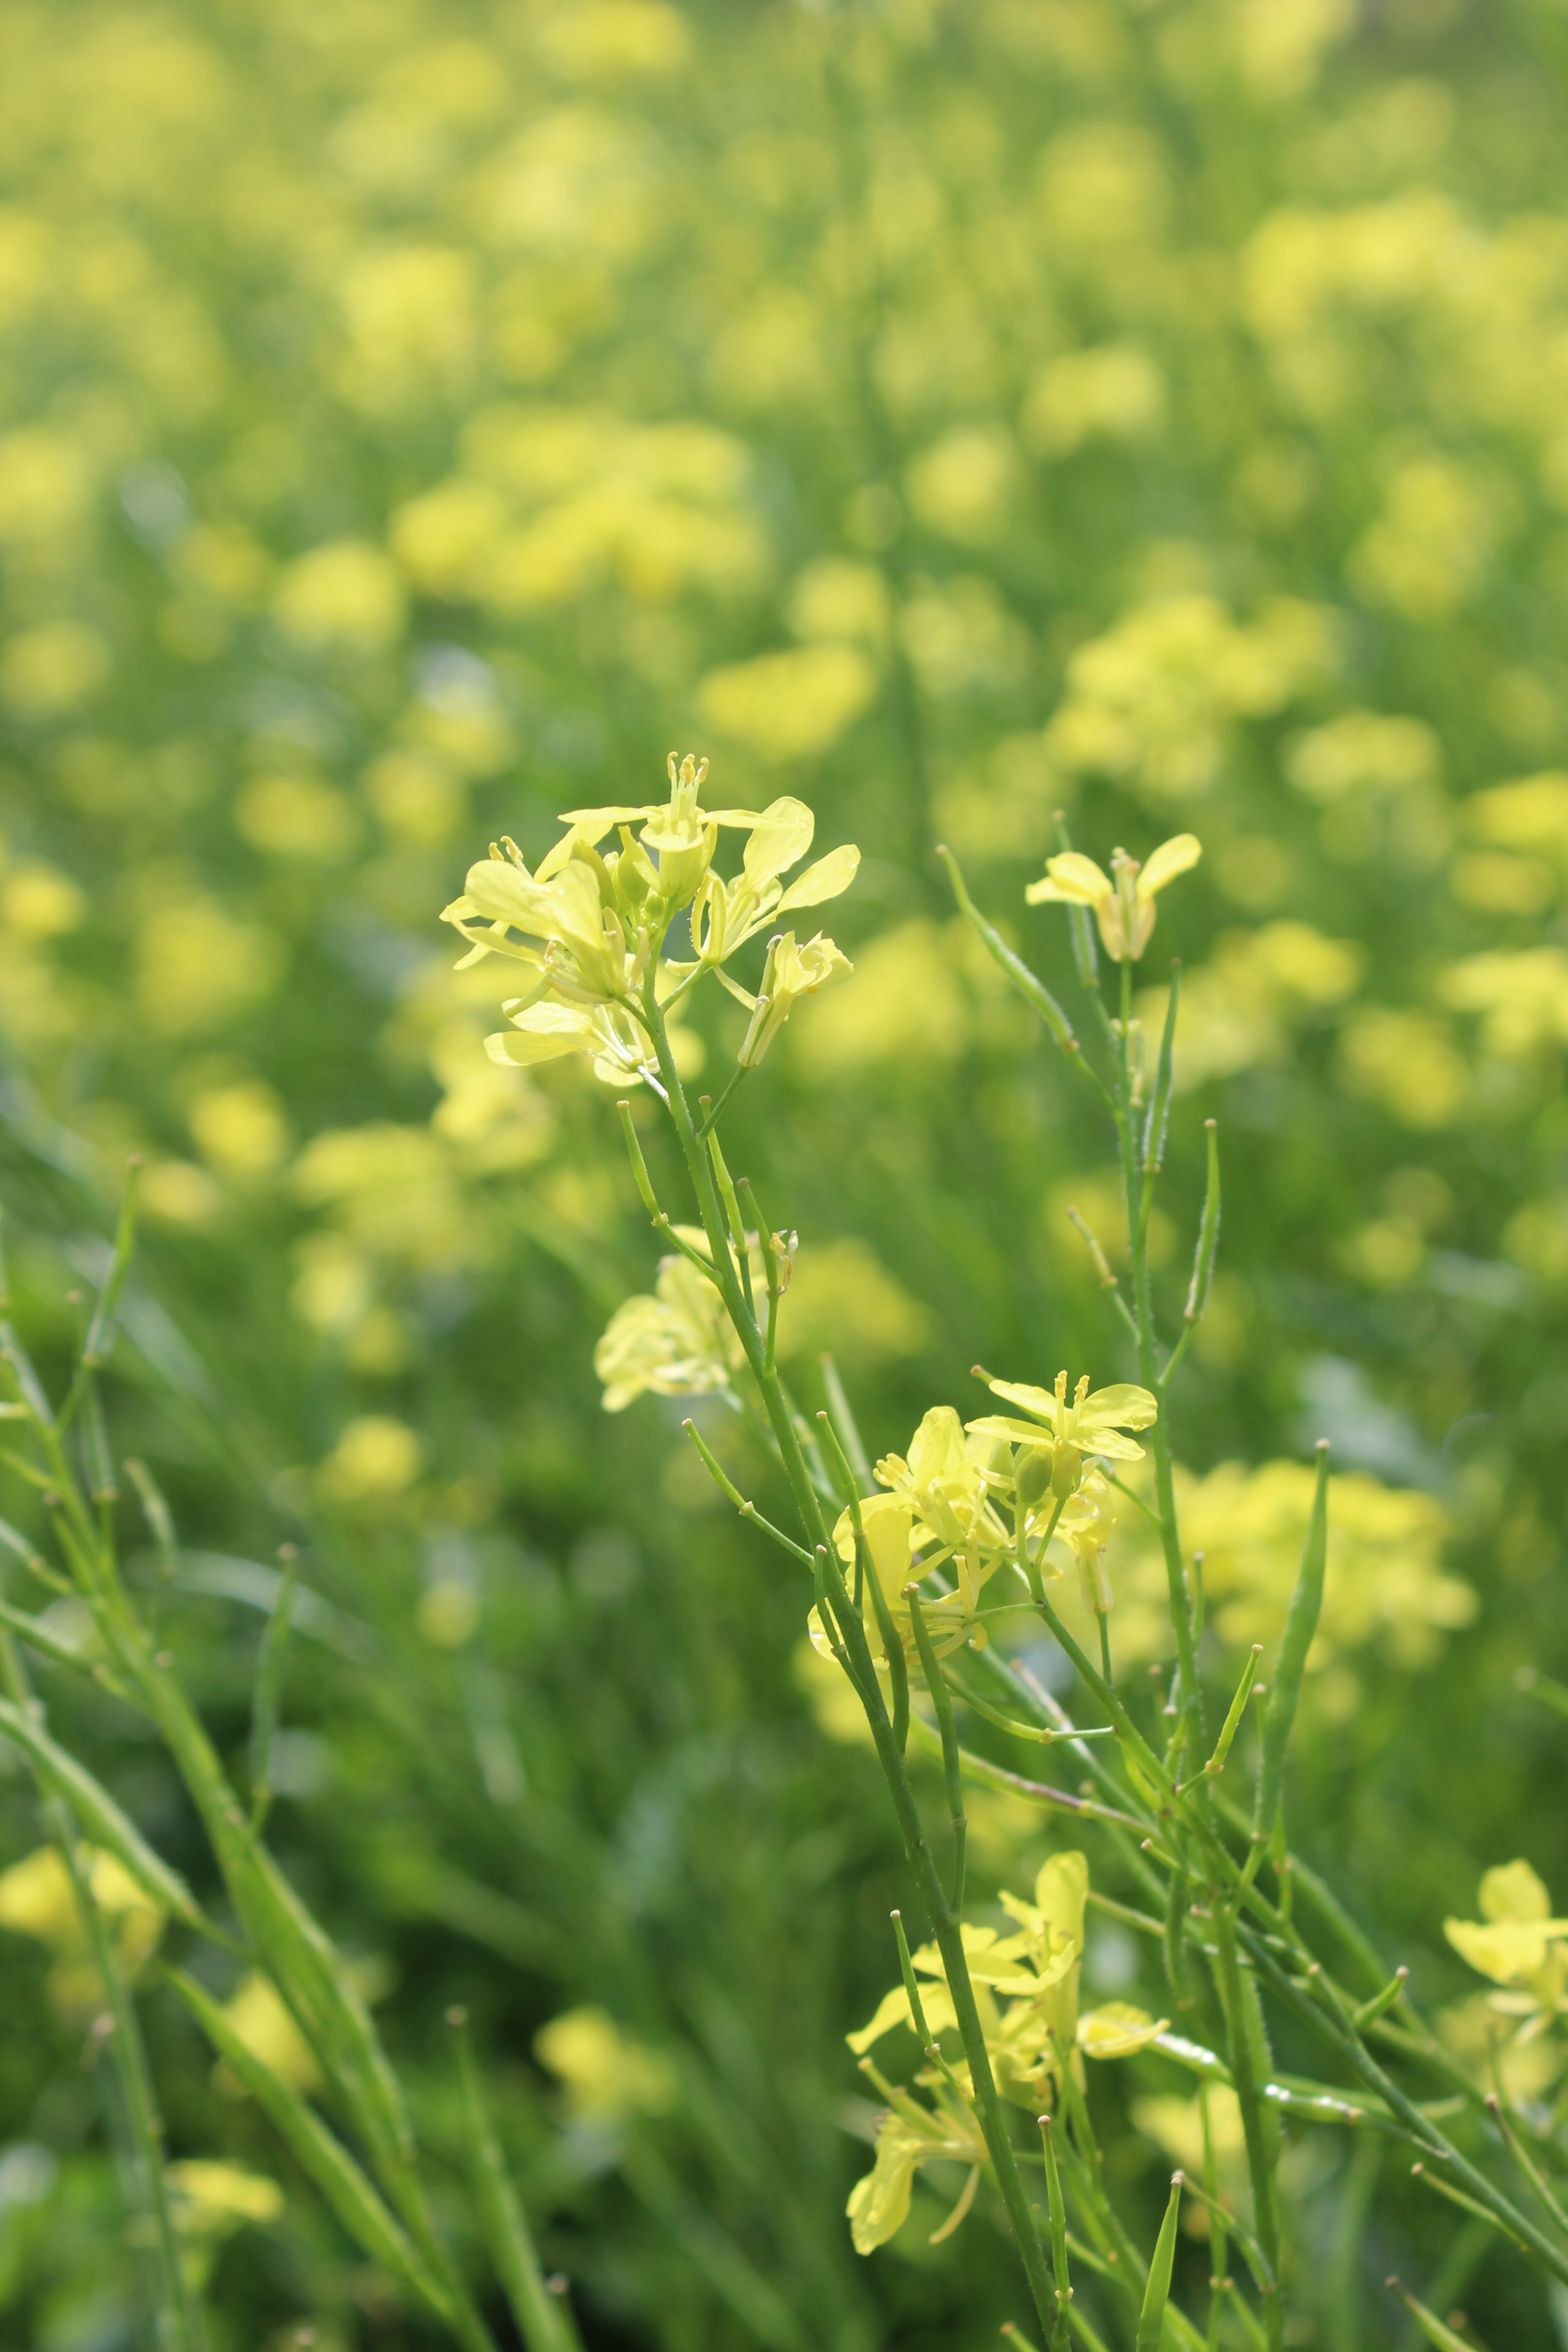
nature, grass, plant, field, meadow, prairie, flower, bloom, food, spring, green, herb, produce, vegetable, crop, color, yellow, agriculture, flora, rapeseed, yellow flower, wildflower, flowers, colors, grassland, petals, beauty, canola, spring flowers, yellow flowers, mustard, brassica, floret, anthriscus, flowering plant, faye, cow parsley, grass family, land plant, mustard plant, brassica rapa